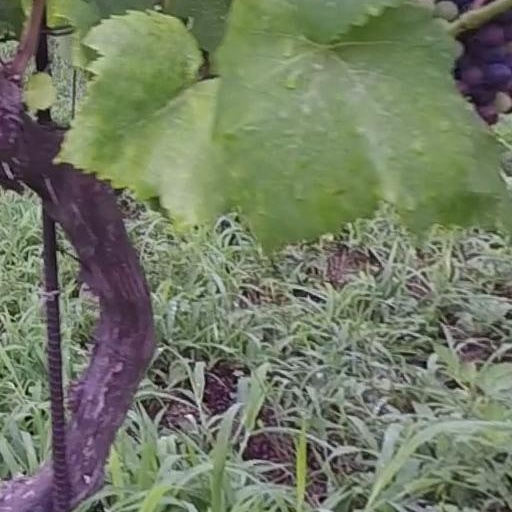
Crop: grape